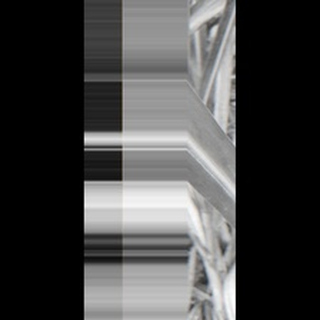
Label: sugarcane_yellow_leaf_disease